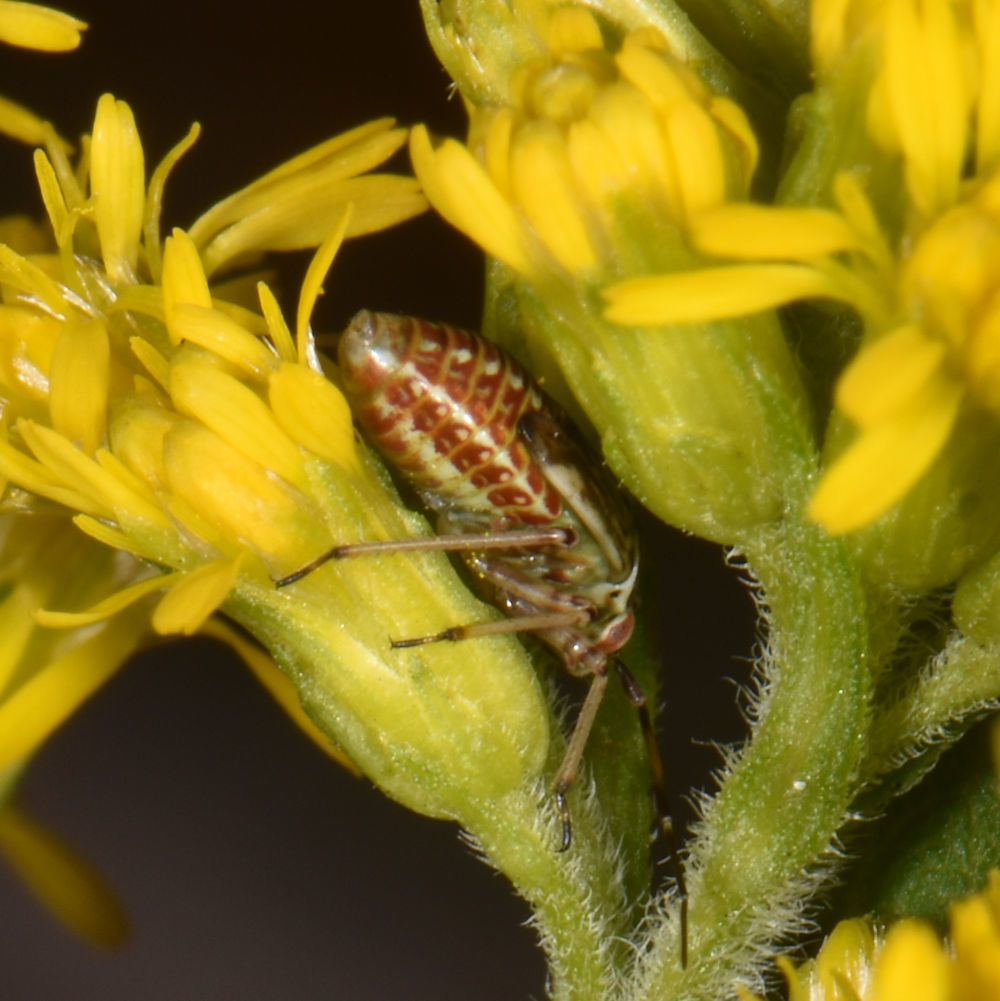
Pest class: lygus_bug